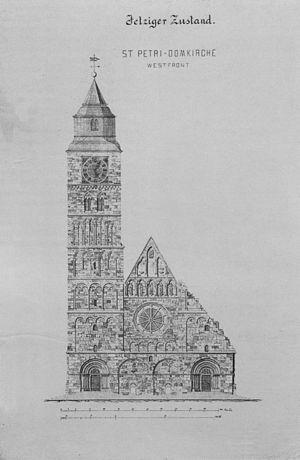
Max Salzmann né le 20 août 1850 à Breslau, la capitale de la province de Silésie, mort le 6 février 1897 à Brême, est un architecte allemand.